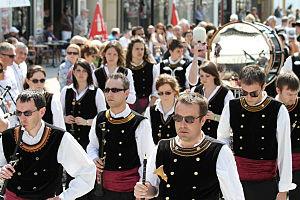
Beuzec-Cap-Sizun [bøzɛk kap sizœ̃] est une commune française du département du Finistère, en région Bretagne.
Le Bagad Beuzeg ar C'hab est un ensemble traditionnel de musique bretonne créé en 1977 dans la commune de Beuzec-Cap-Sizun au sein d'un ensemble culturel regroupant bagad, cercle et écoles de danse et de musique.